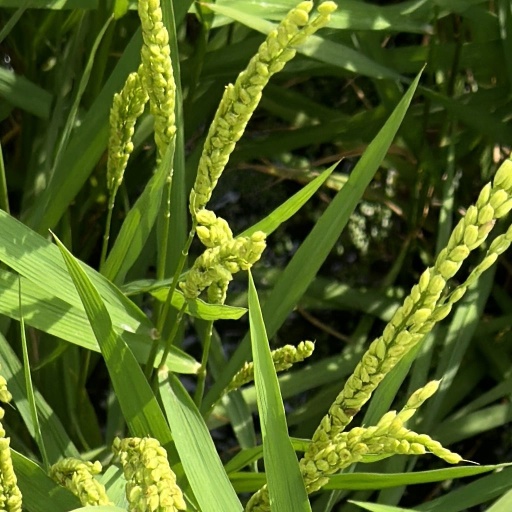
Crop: rice